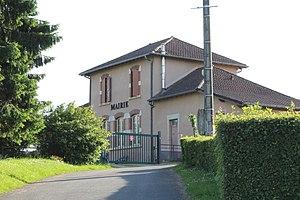
Mairie de Vescours.
Vescours est une commune française, située dans le département de l'Ain en région Auvergne-Rhône-Alpes.